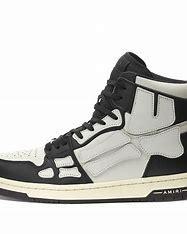
Brand: Amiri
Model: Skel Top